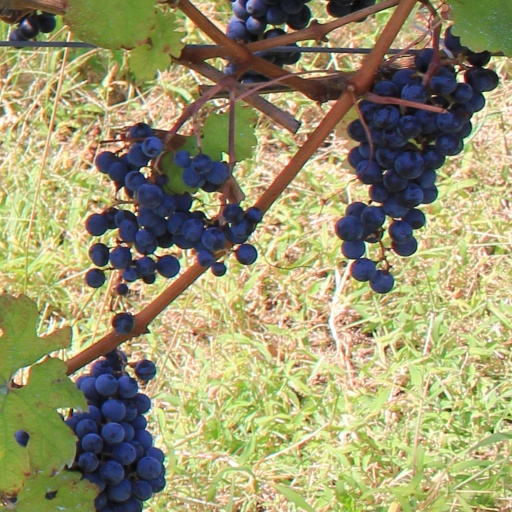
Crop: grape